Fanny Blankers-Koen

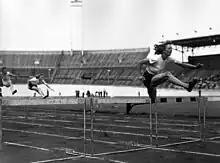
Blankers-Koen won the 80 m hurdles at the 1947 Dutch Championships in Amsterdam.

The first major international event after the war was the 1946 European Championships, held in Oslo, Norway. The championships were a slight disappointment. In the 100 m semi-finals, held during the high jump final, she fell and failed to qualify for the final. Competing with bruises from the fall, she ended the high jump competition in fourth. The second day was more successful, as she won the 80 m hurdles event, and led the Dutch relay team to victory in the 4 × 100 m.